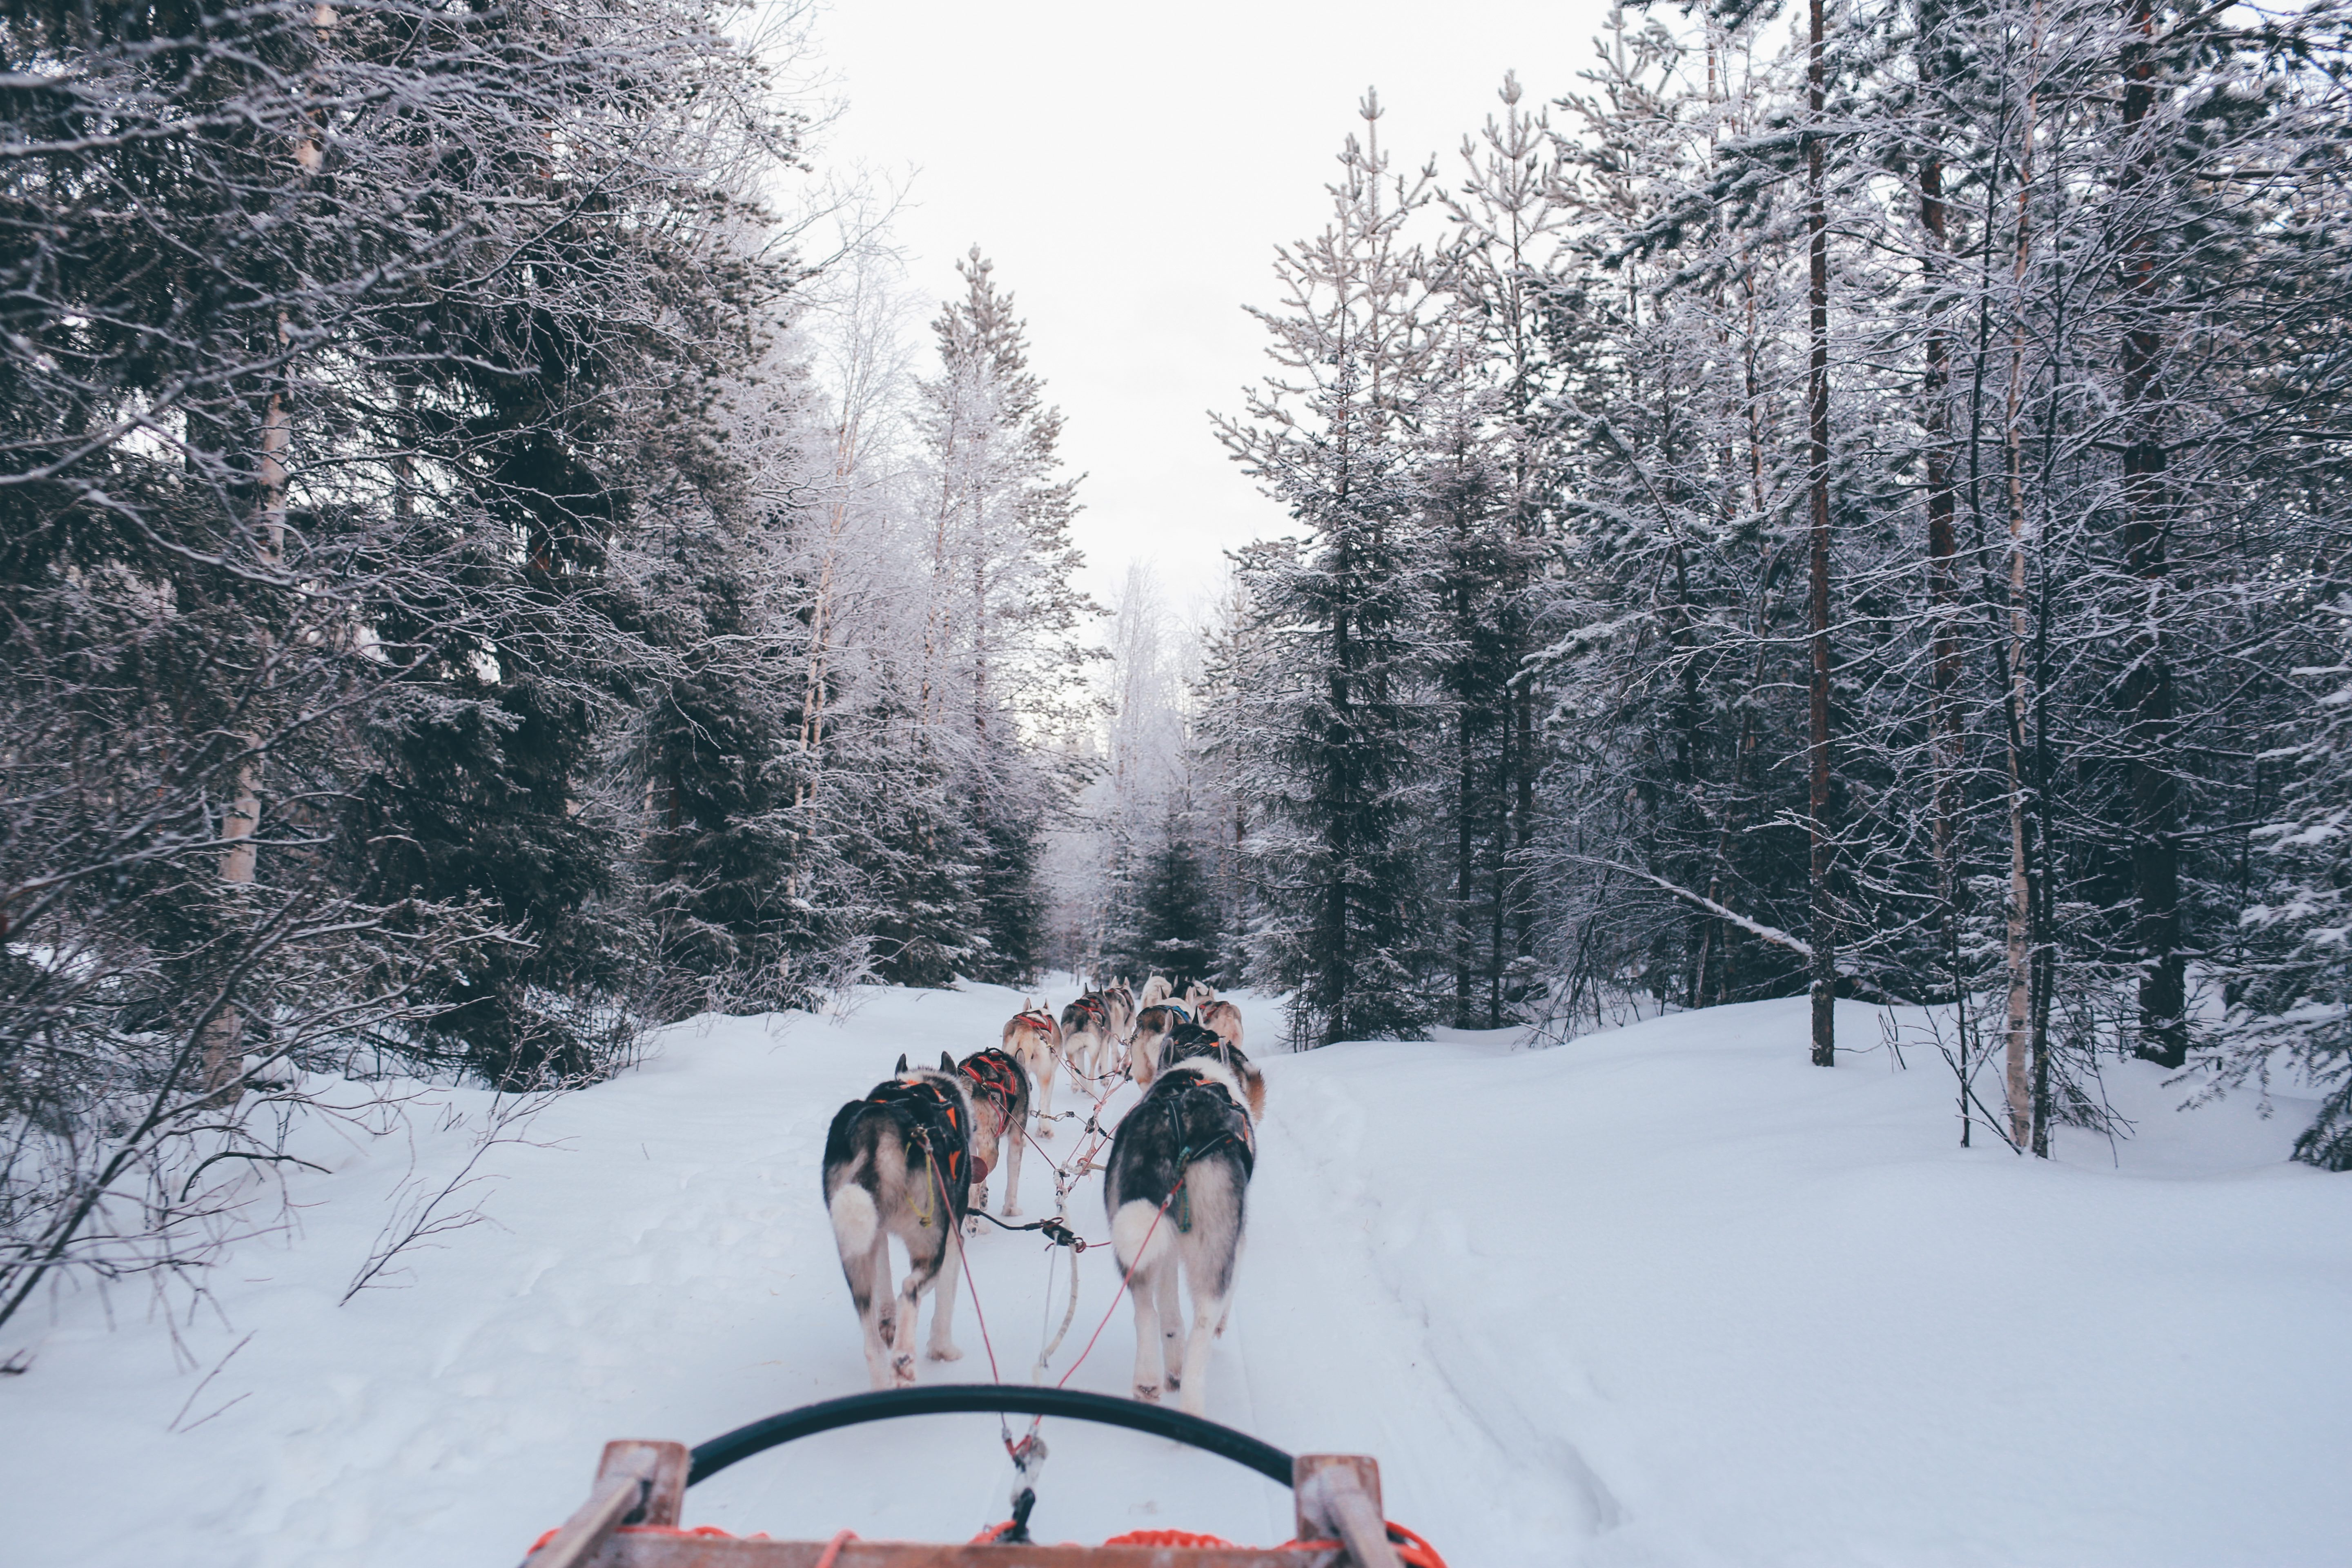
tree, snow, winter, vehicle, weather, snowshoe, season, footwear